Dwarf galaxy

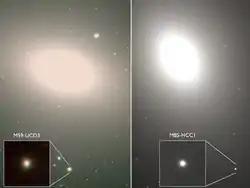
M59-UCD3 and M85-HCCI are the densest galaxies discovered.

Ultra-faint dwarf galaxies (UFDs) are a class of galaxies that contain from a few hundred to one hundred thousand stars, making them the faintest galaxies in the Universe. UFDs resemble globular clusters (GCs) in appearance but have very different properties. Unlike GCs, UFDs contain a significant amount of dark matter and are more extended. UFDs were first discovered with the advent of digital sky surveys in 2005, in particular with the Sloan Digital Sky Survey (SDSS).